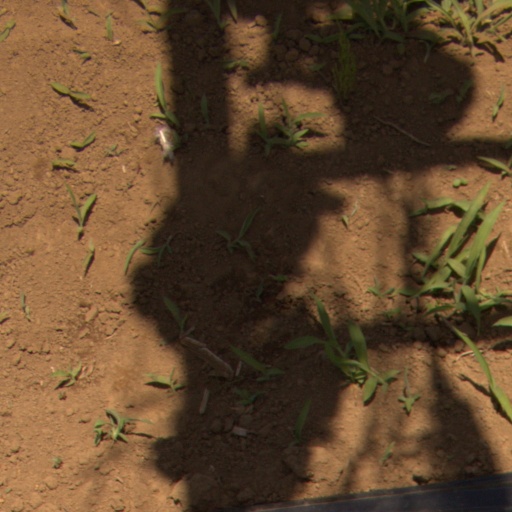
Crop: Jerusalem artichoke